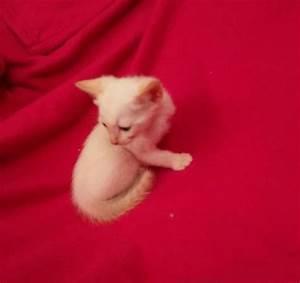
cat